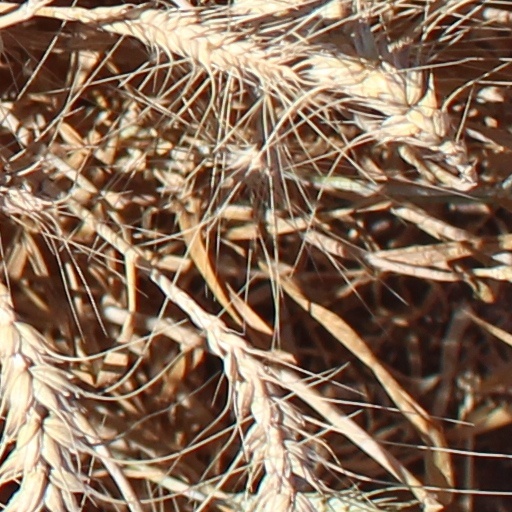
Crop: wheat